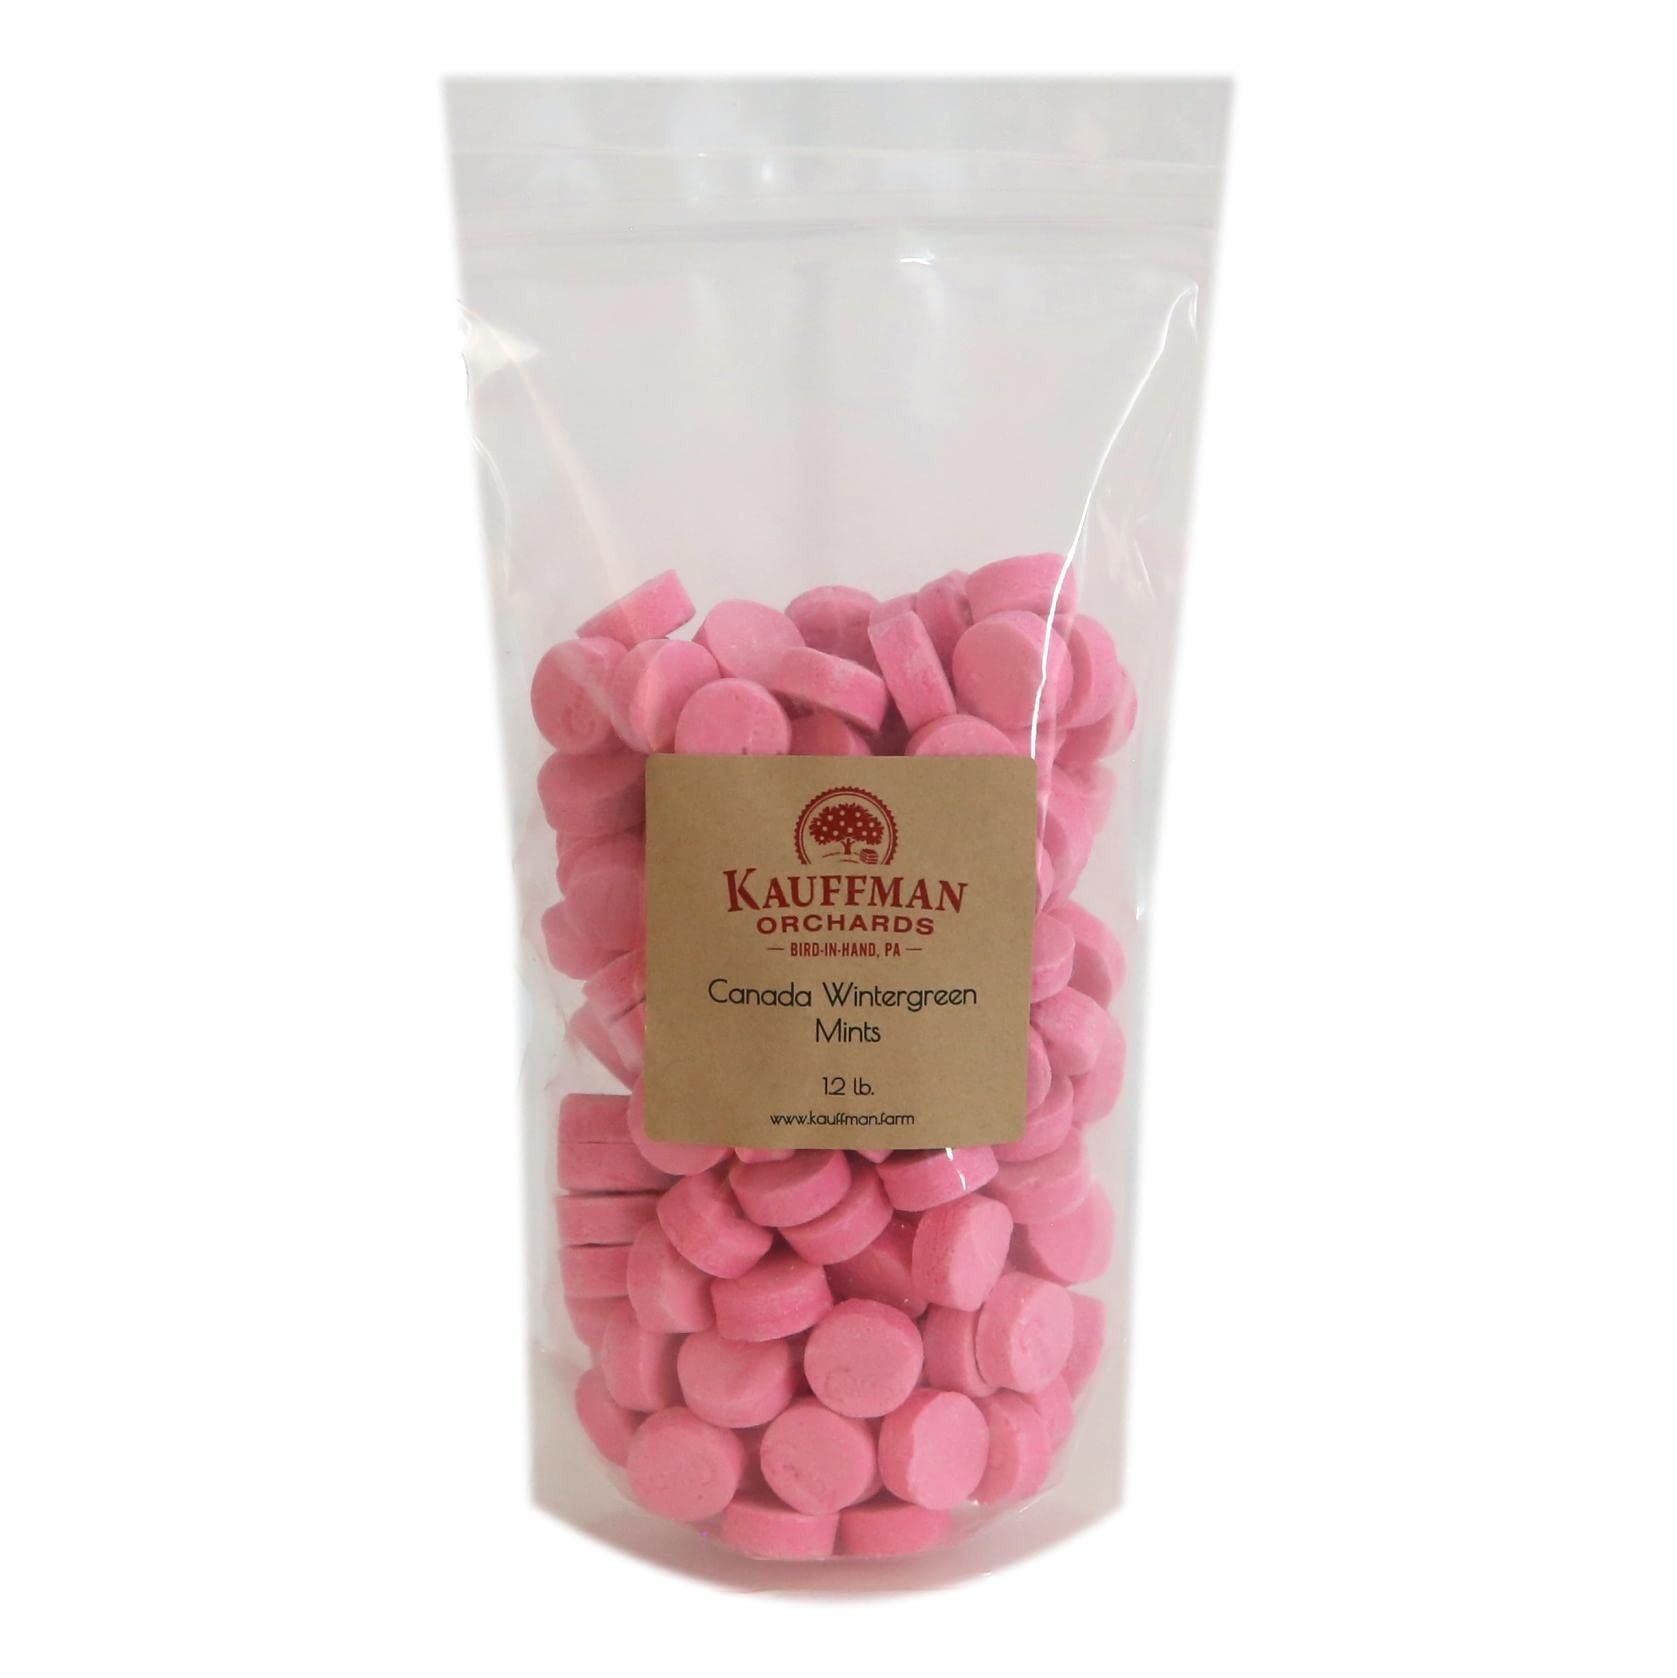
Item Name: Kauffman Orchards Canada Wintergreen Mints, Pink Candy Lozenges In Bulk (1.2 Pound Bag)
Value: 19.2
Unit: Ounce

Price: 16.99